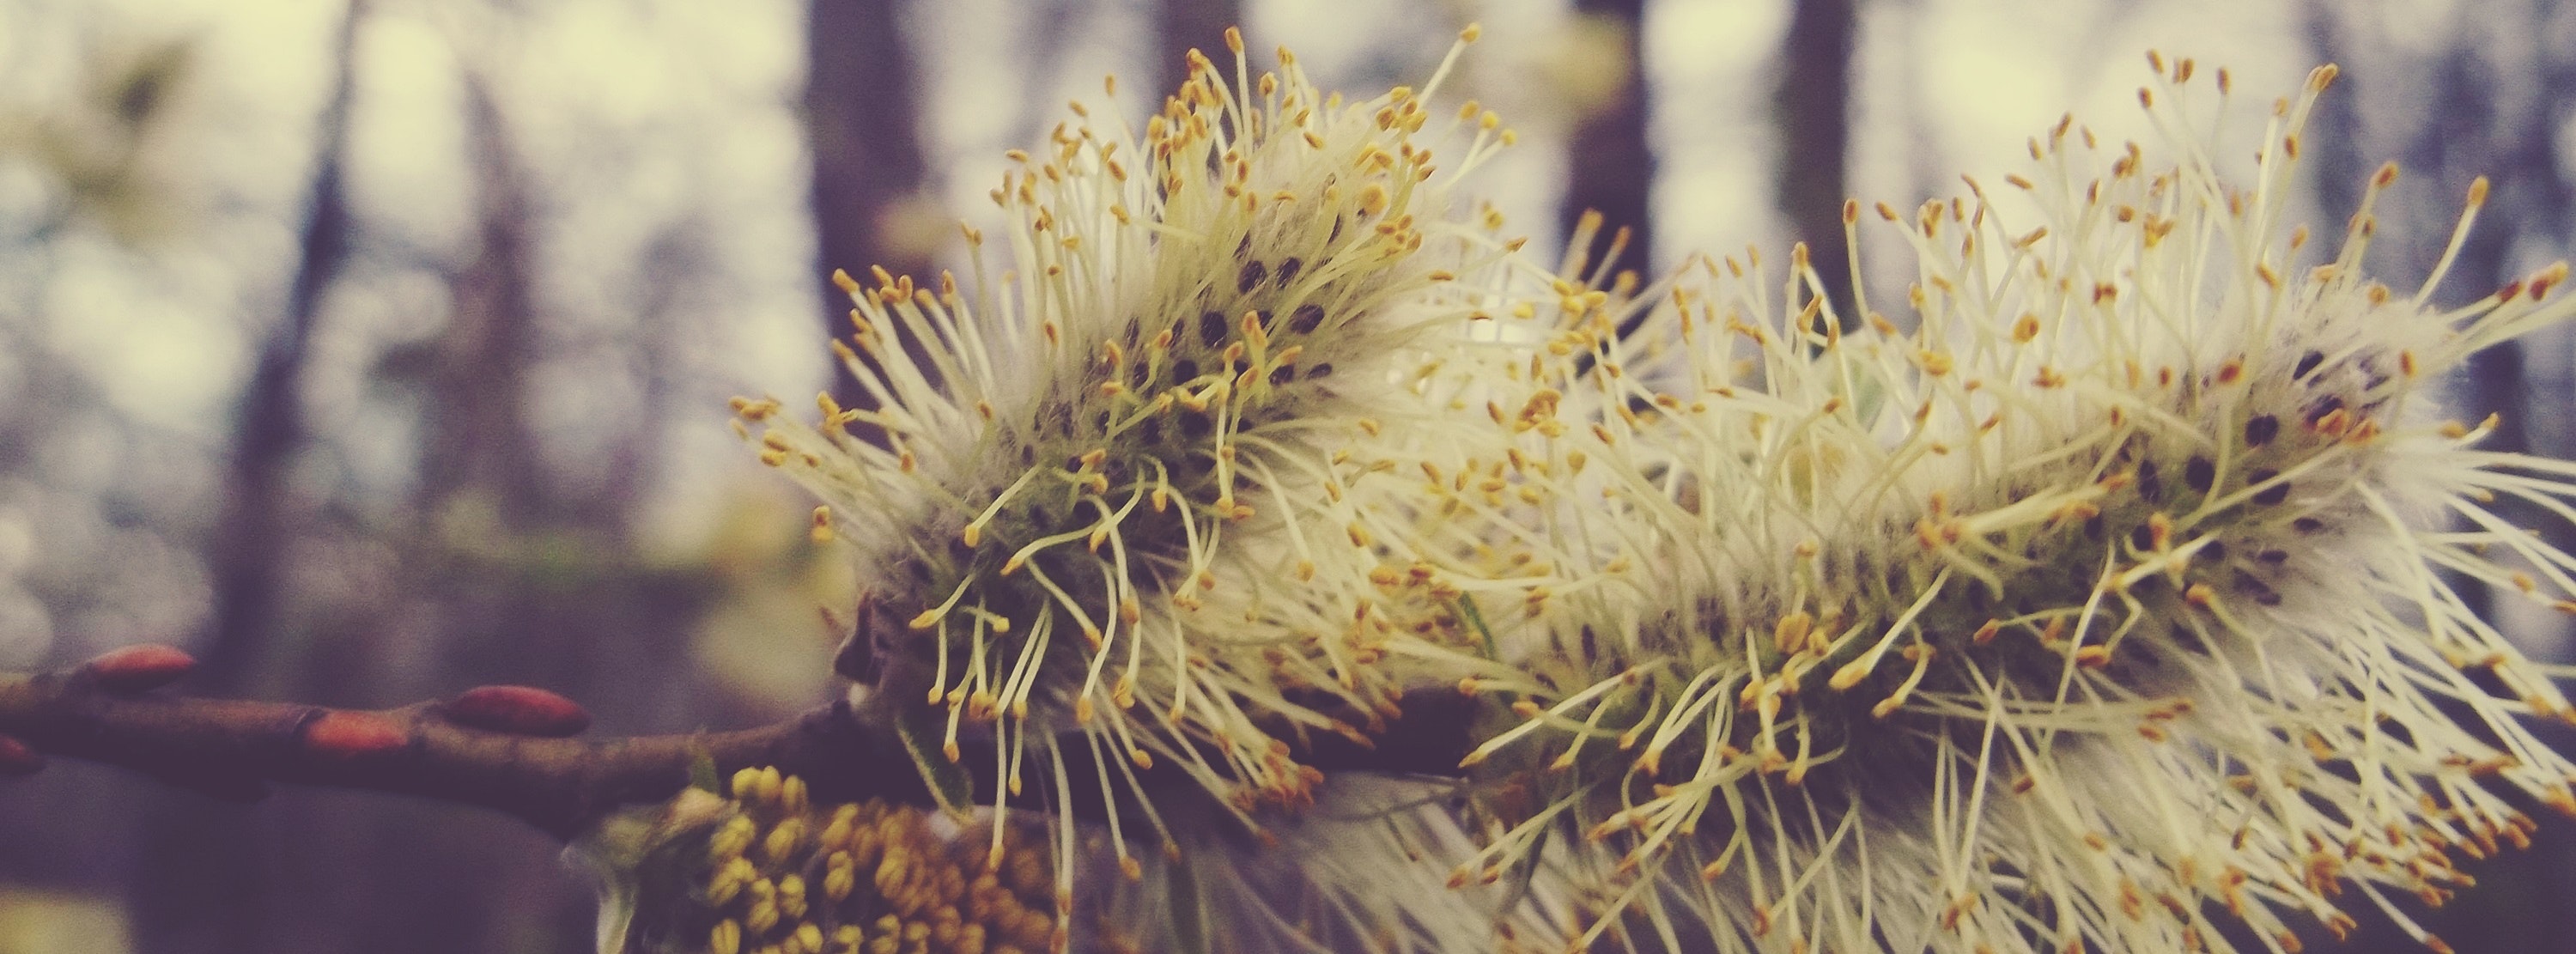
flower, plant, thorns, spines, and prickles